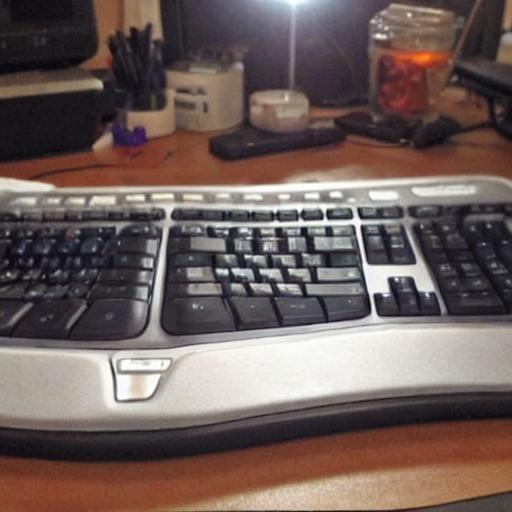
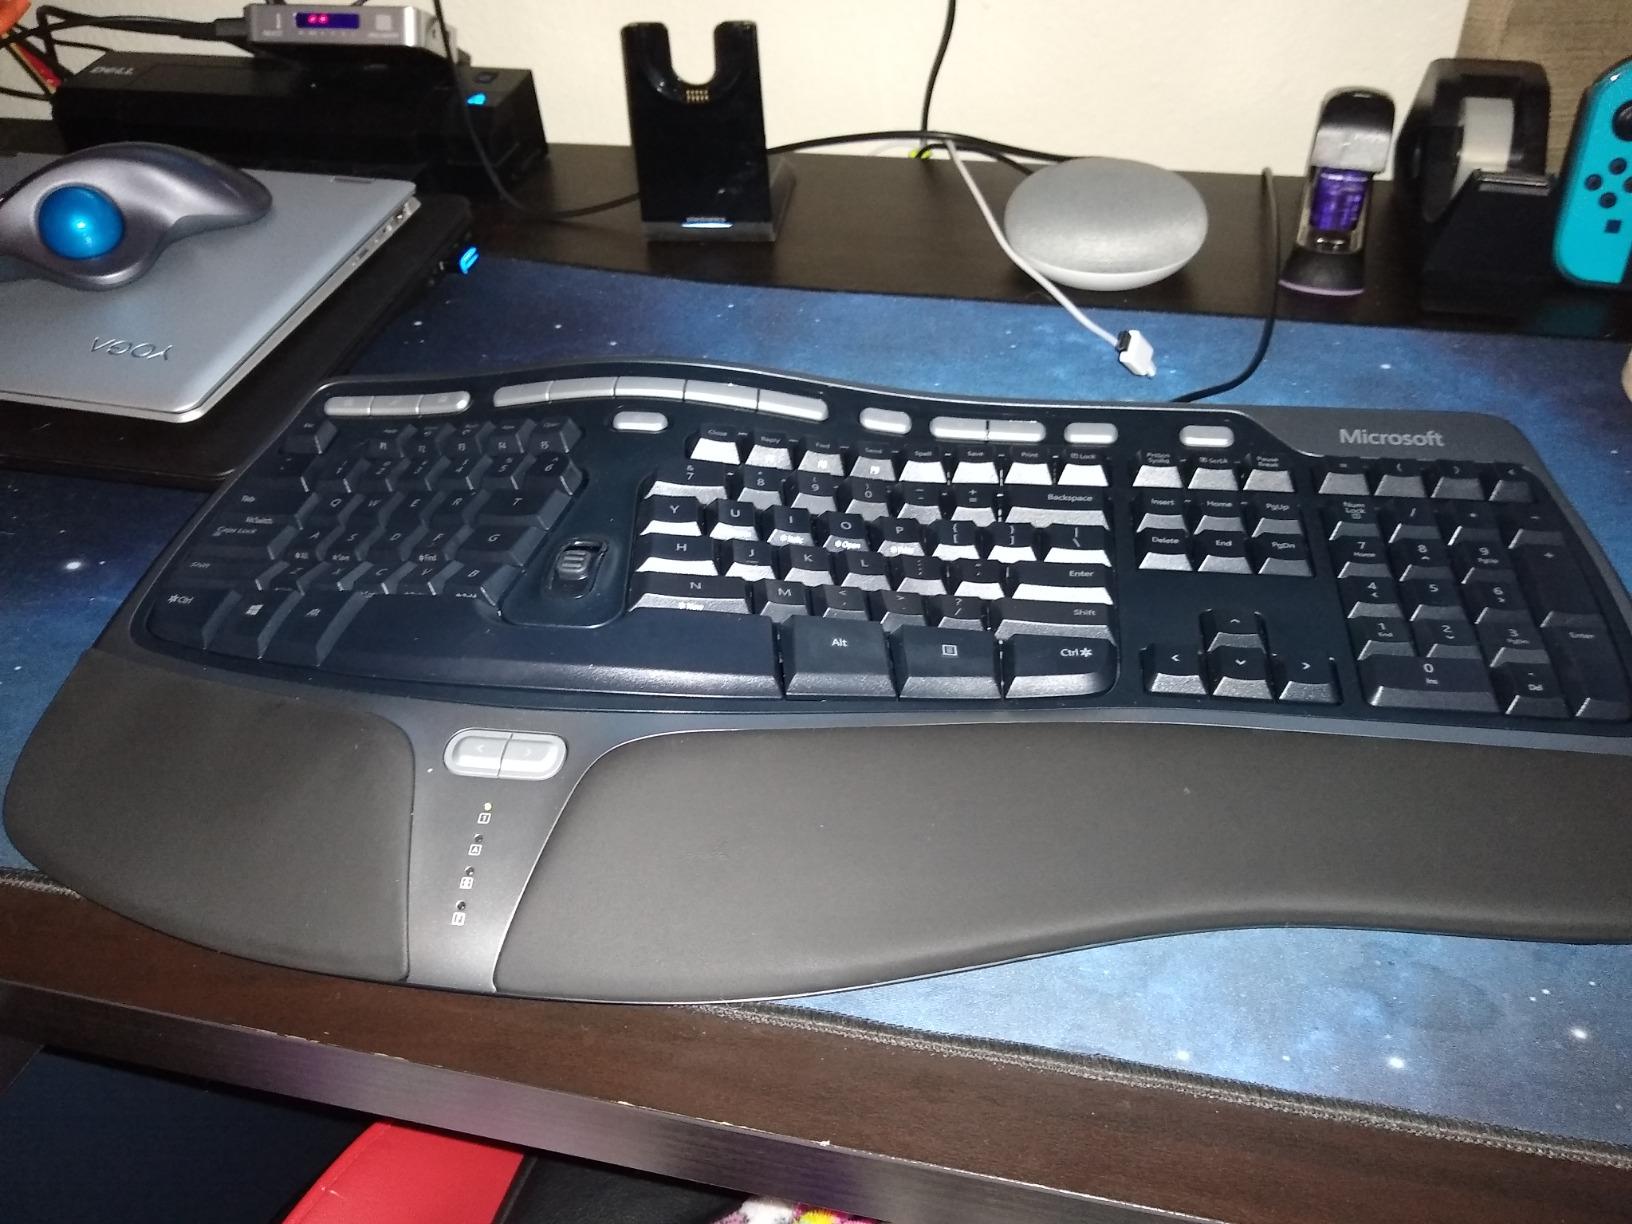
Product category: keyboard
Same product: no